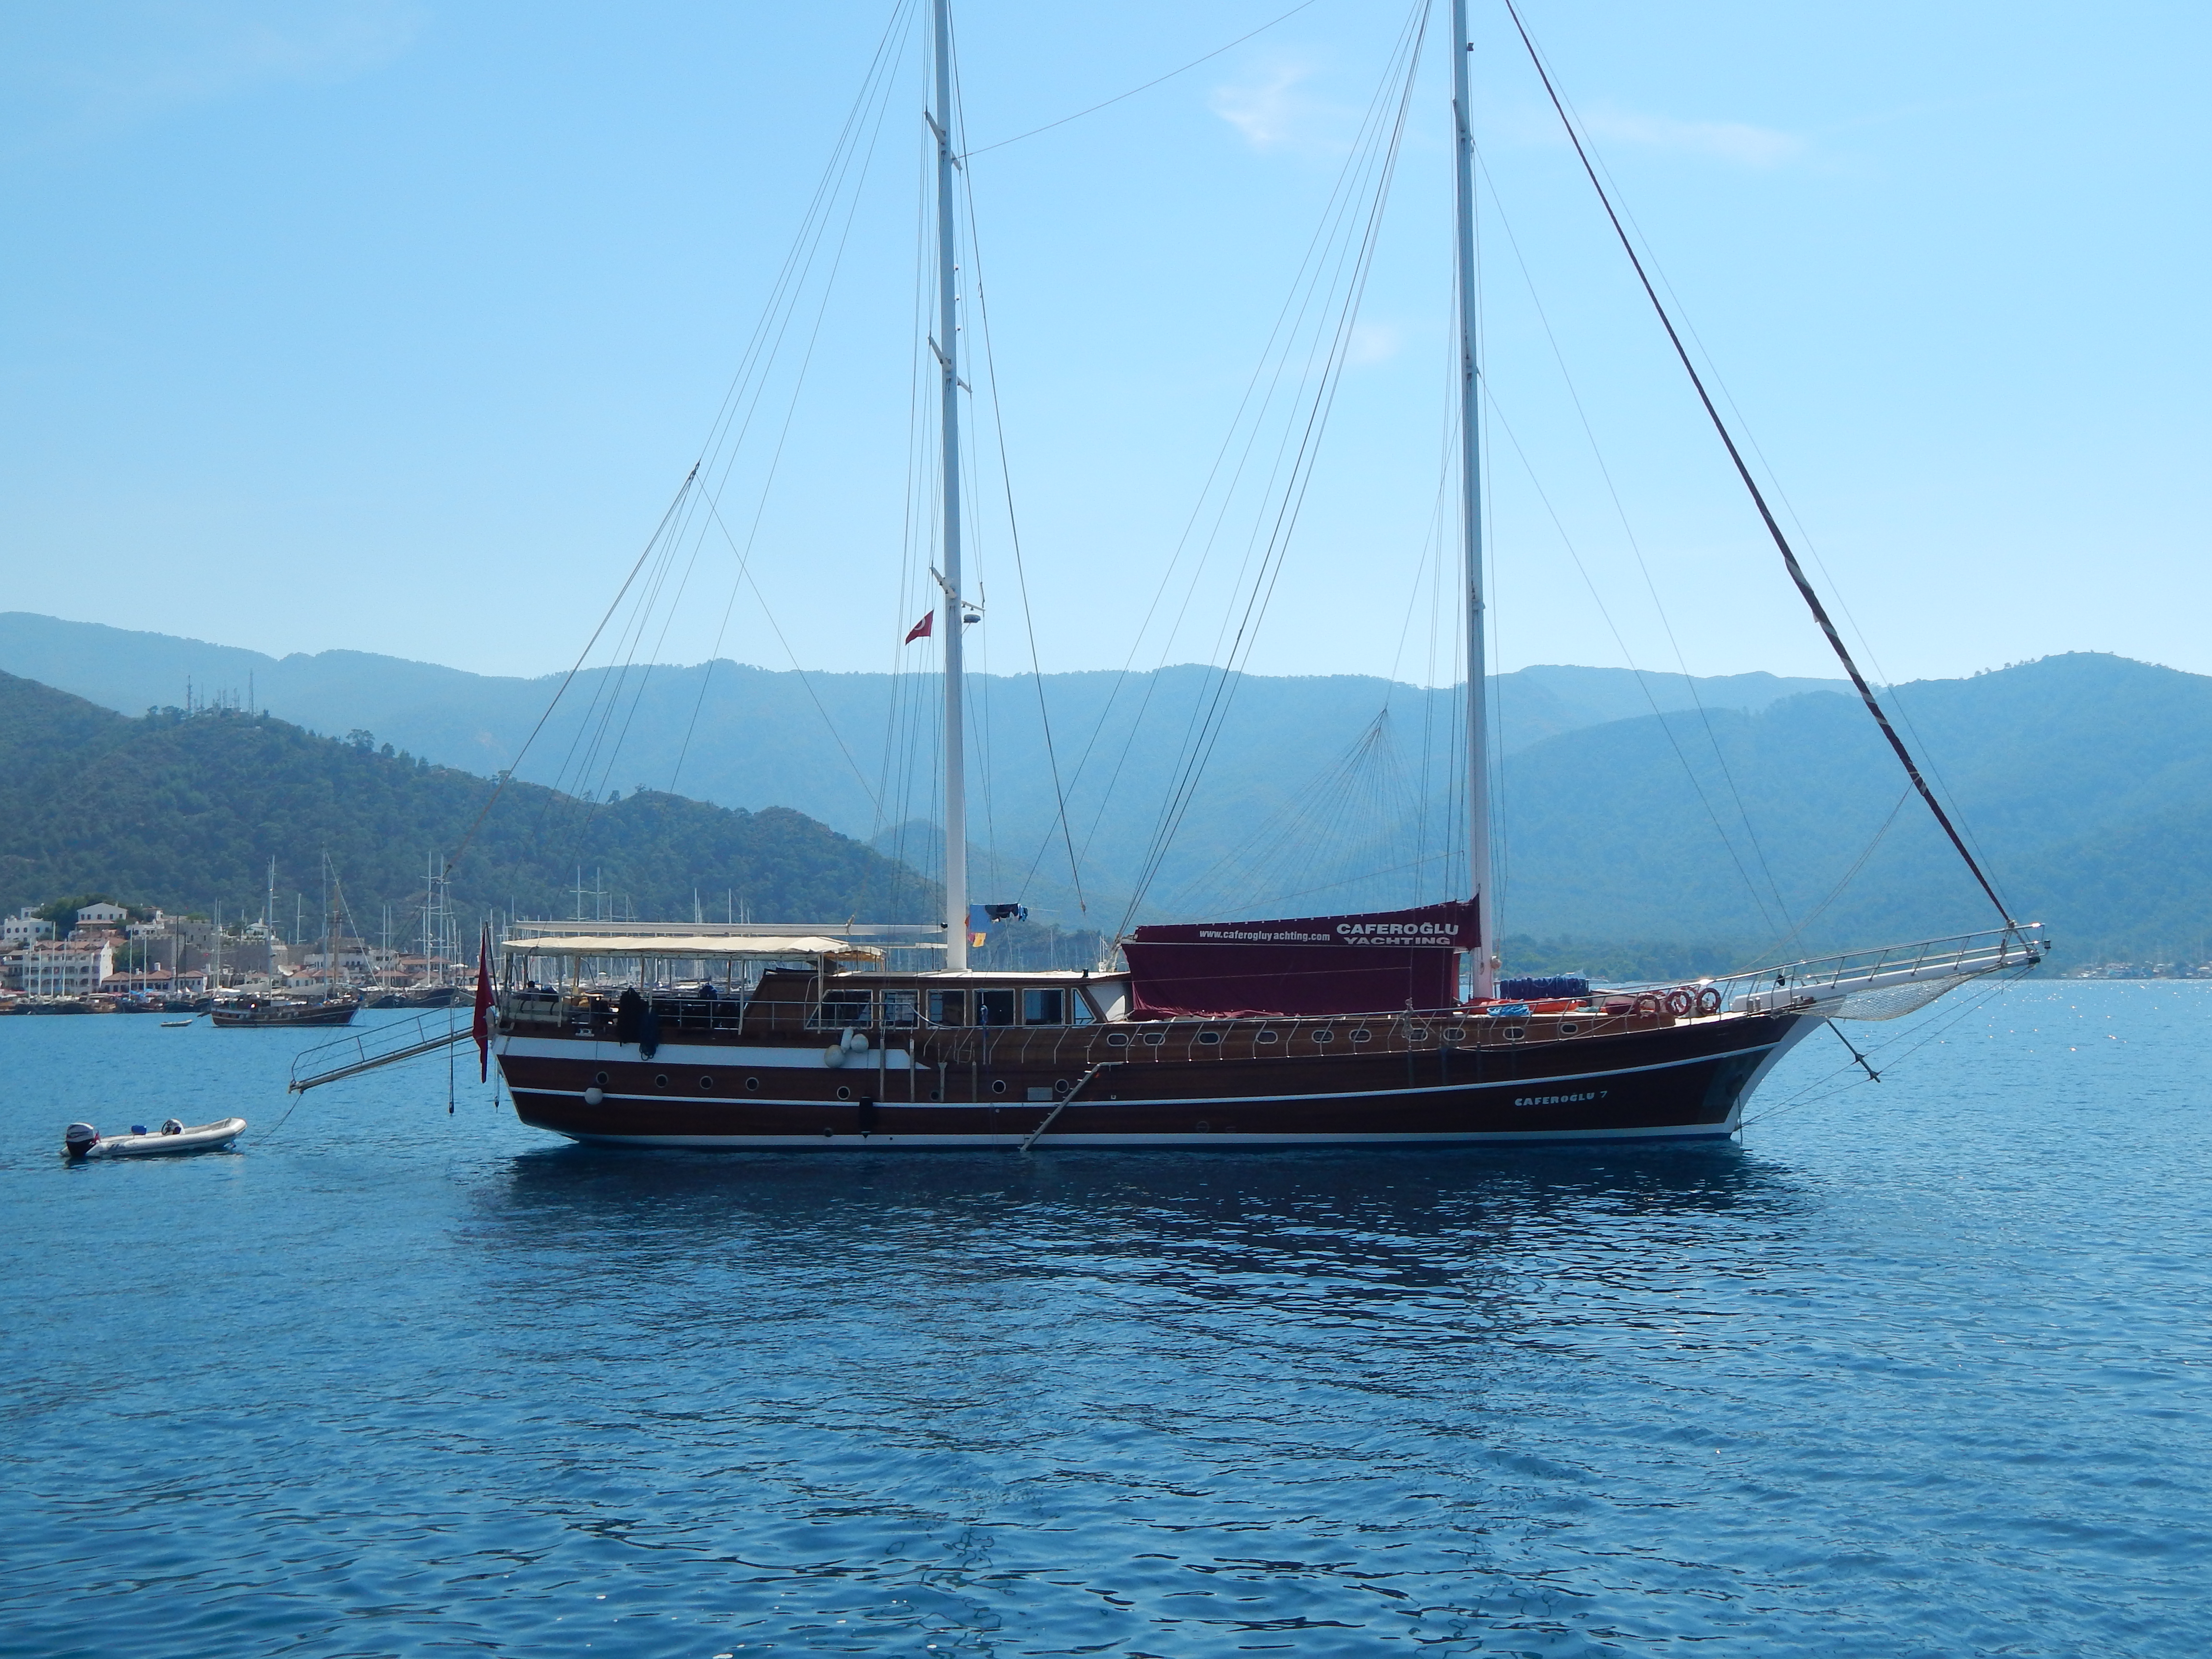
sea, landscape, marina, ship, view, travel, blue, summer, water, riviera, city, coast, boat, resort, harbor, cruise, yacht, sailing, destination, sky, water transportation, watercraft, sailboat, sailing ship, sail, tall ship, schooner, sloop, calm, cat ketch, yawl, boating, lugger, loch